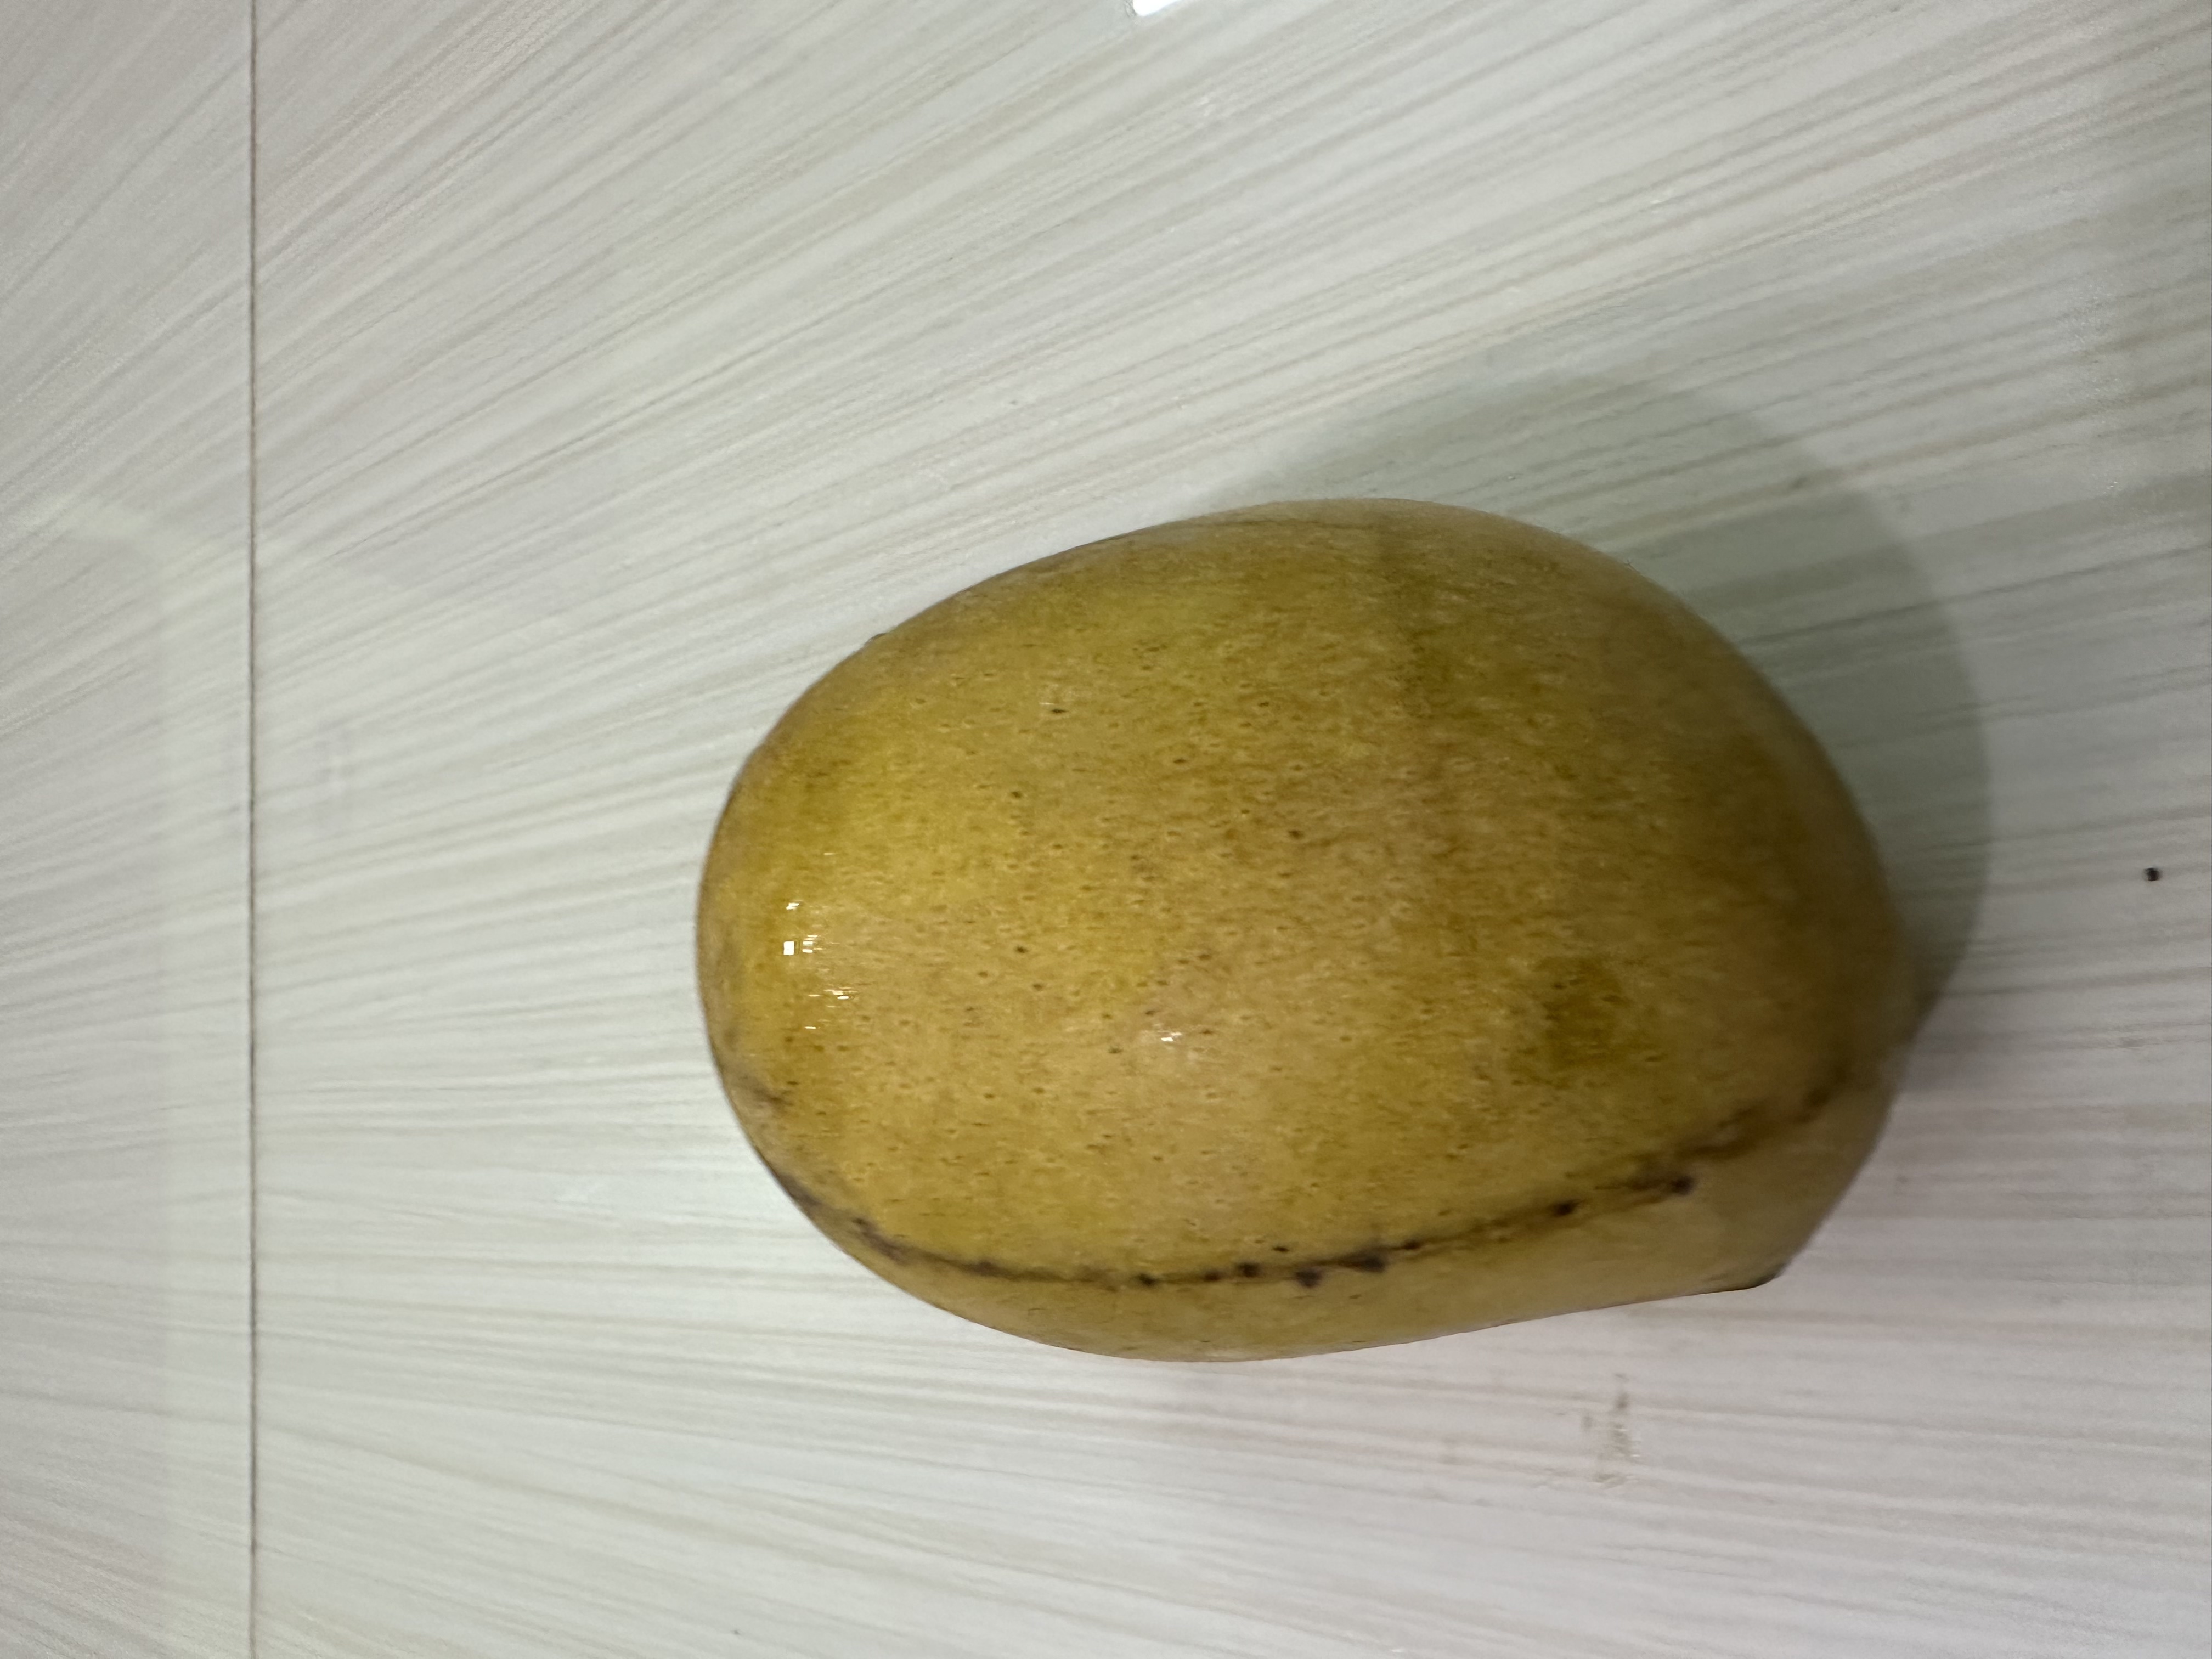
Mango variety: Kanchon Langra